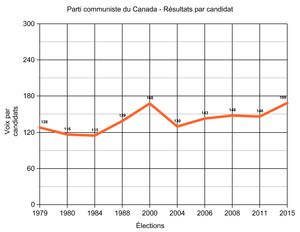
Le Parti communiste du Canada est une organisation et un parti politique fédéral communiste du Canada. Deuxième plus ancien parti politique fédéral canadien toujours inscrit, le parti communiste est sans représentation au Parlement depuis 1946. Il fut déclaré illégal par le Gouvernement du Canada en 1921, 1932 et 1940 ; il fut connu comme le Parti ouvrier progressiste de 1940 à 1959.